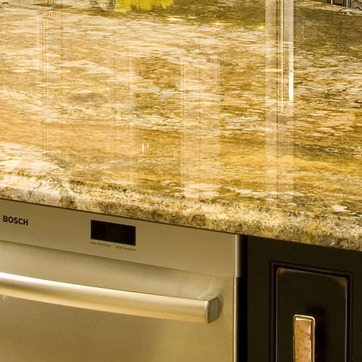
Material: polishedstone